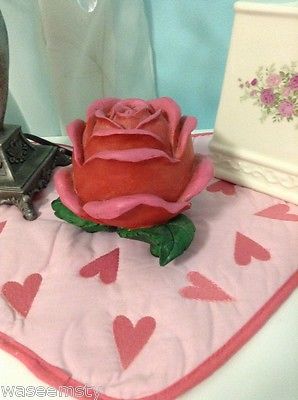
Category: lamp